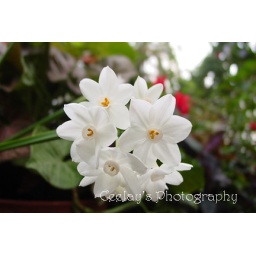
A beautiful white flower that reminds me of a nice breeze in the summertime!